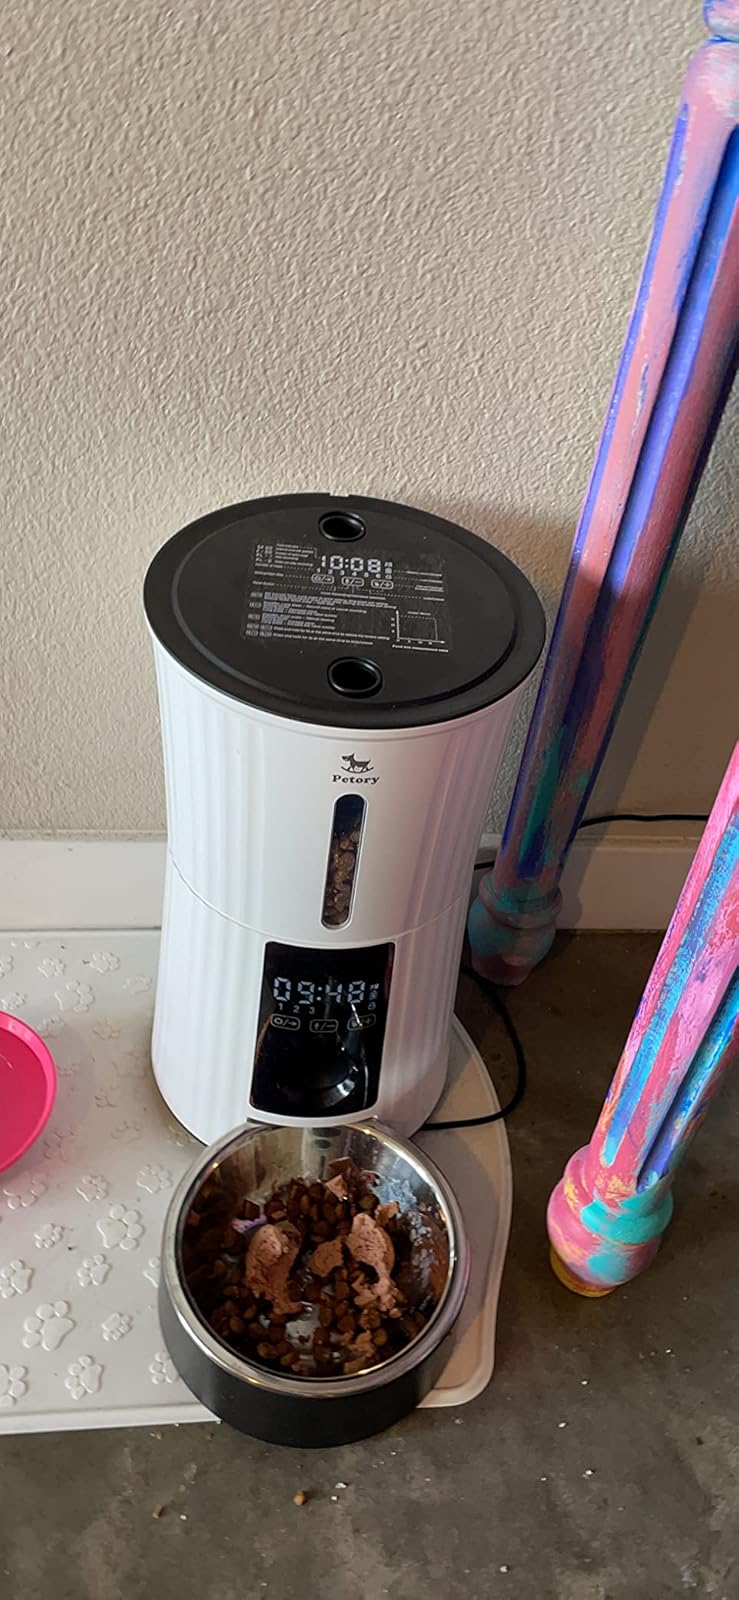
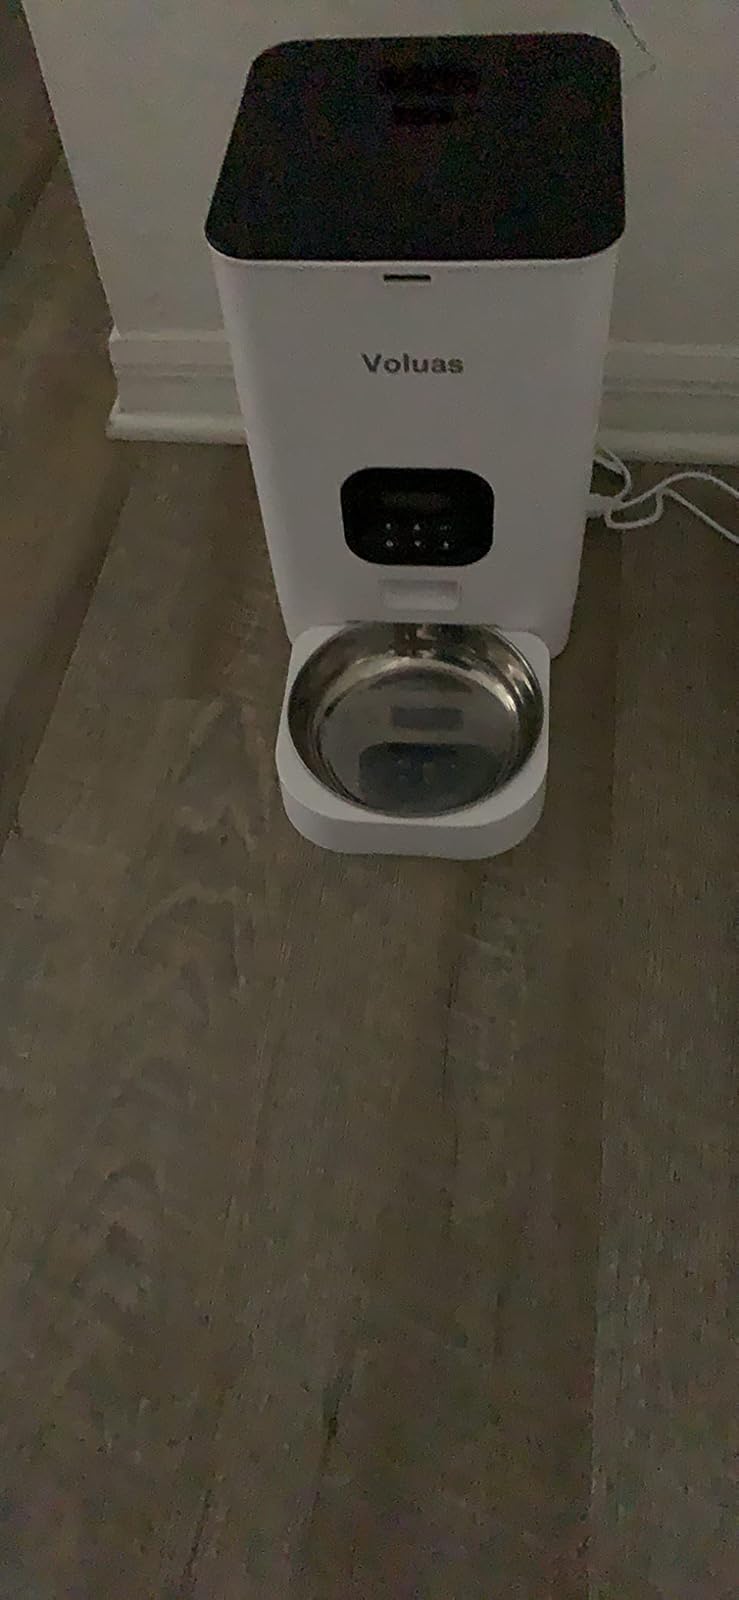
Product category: items_feeder
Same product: no